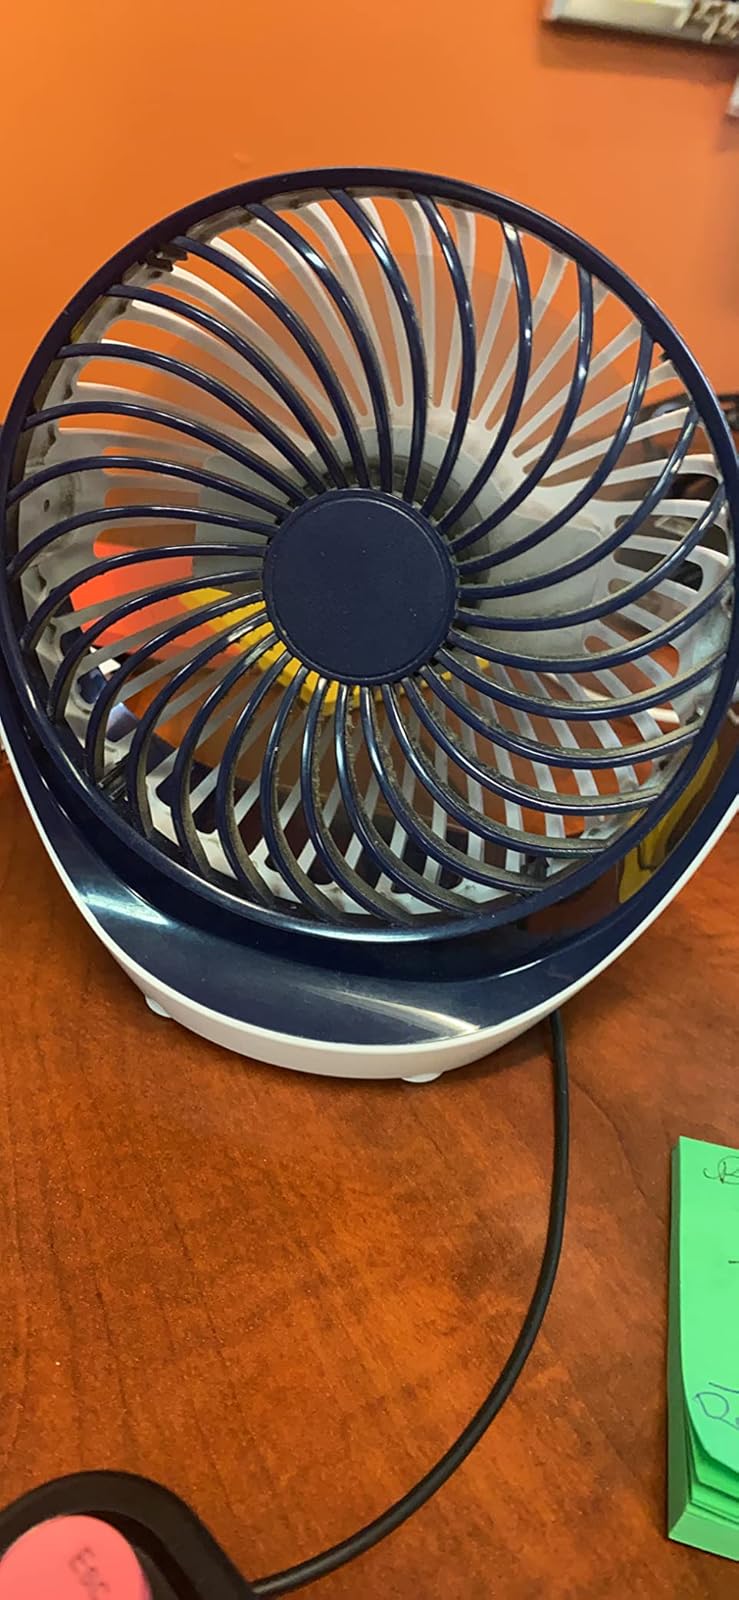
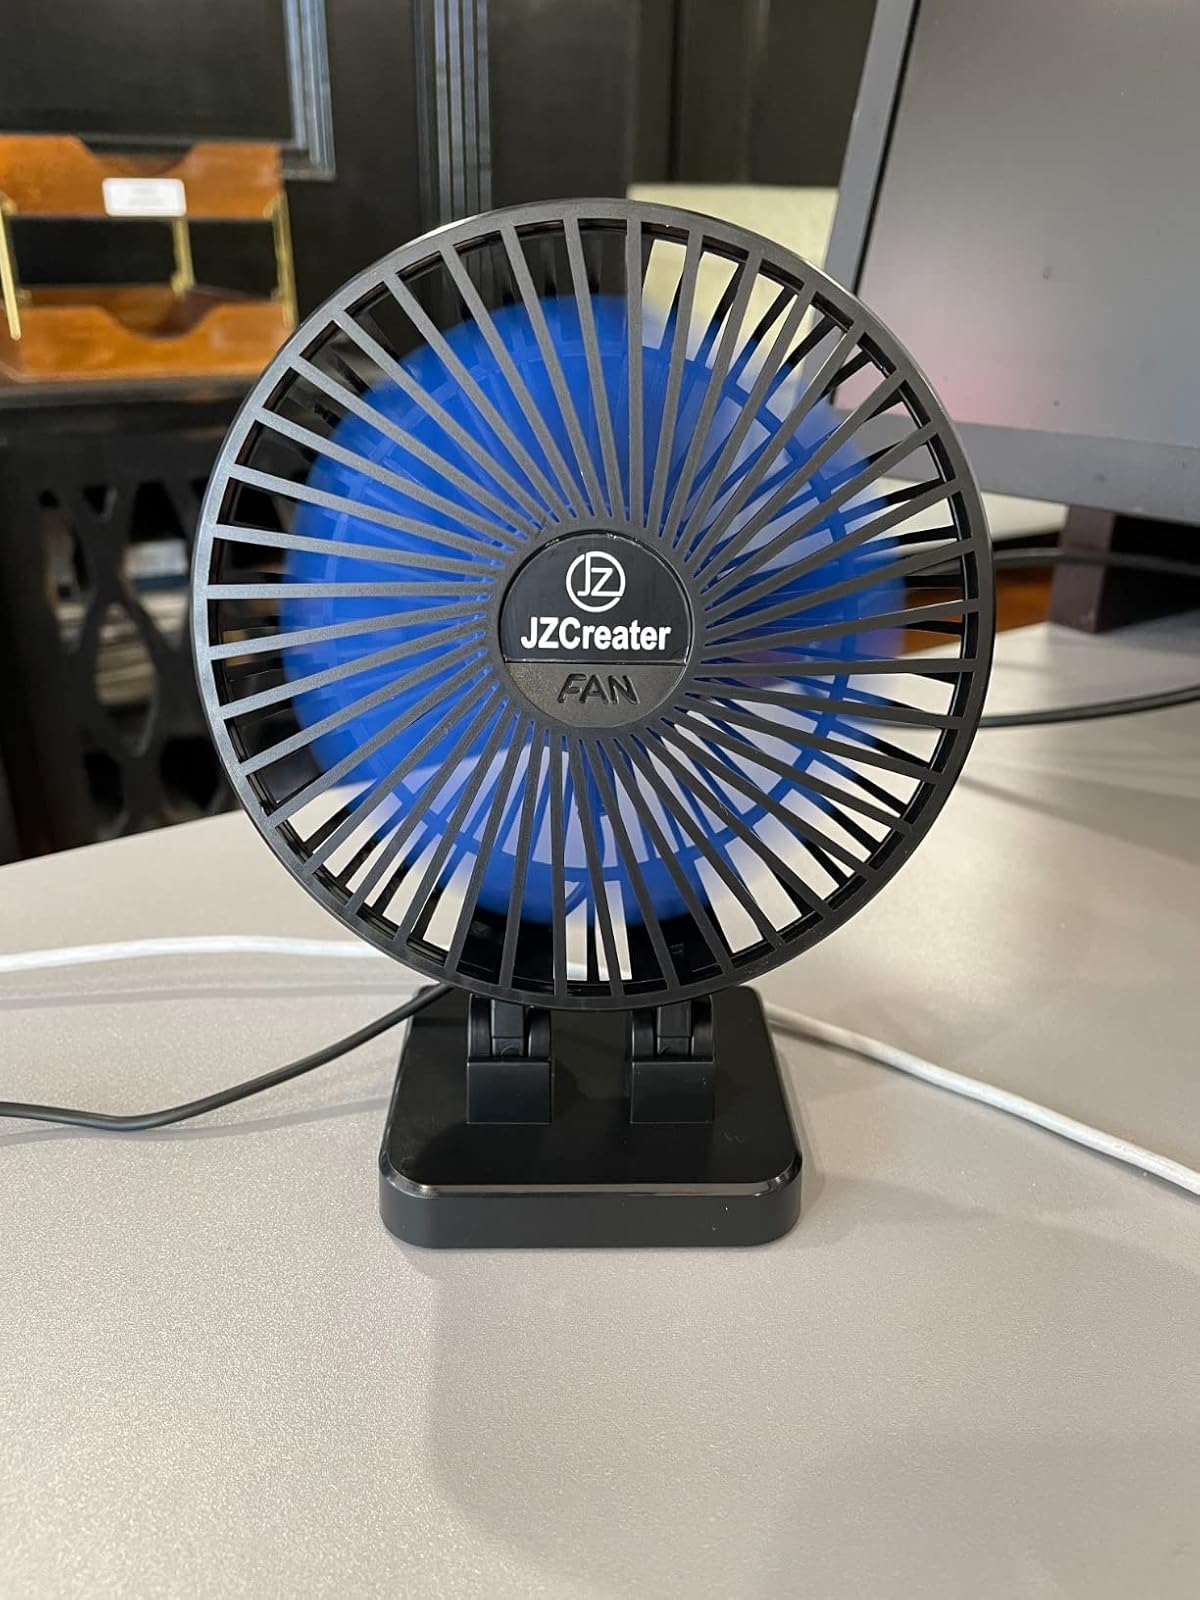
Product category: fan
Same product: no